Almaden, Queensland

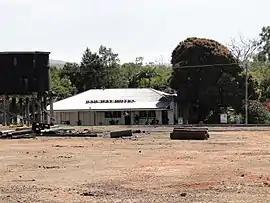
Railway Hotel at Almaden

Almaden is a rural town and locality in the Shire of Mareeba, Queensland, Australia. In the , the locality of Almaden had a population of 41 people.